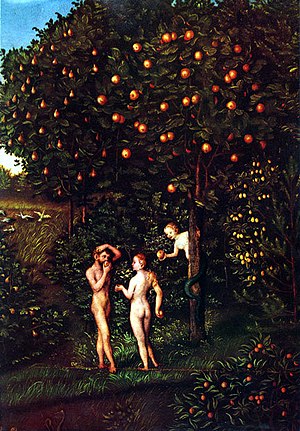
Kundskabens træ
Lucas Cranach den ældre: Detalje fra Paradiset (1530). Kundskabens træ ses til højre. Kunsthistorisk Museum Wien.
Kundskabens træ er det ene af to navngivne træer i Edens have, hvoraf det andet er Livets træ.